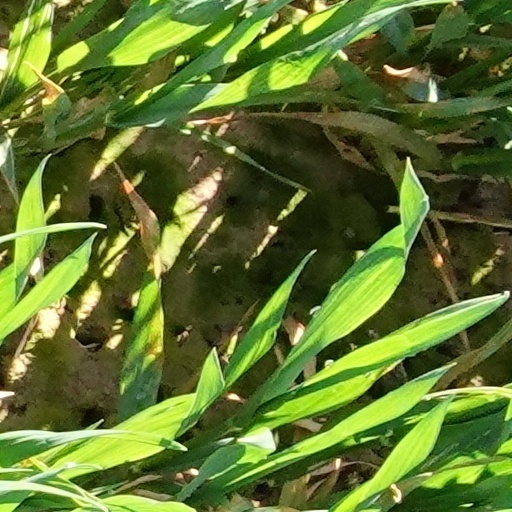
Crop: wheat